Orion (mythology)

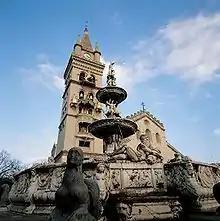
The Fountain of Orion, in Messina, Italy

Lucian includes a picture with Orion in a rhetorical description of an ideal building, in which Orion is walking into the rising sun with Lemnos nearby, Cedalion on his shoulder. He recovers his sight there with Hephaestus still watching in the background.